November 1918 insurgency in Alsace–Lorraine

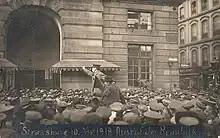
Surrounded by the soldiers’ council, Rebholz proclaimed the end of the "old regime" in front of the Aubette in Strasbourg on 10 November 1918.

The Alsace-Lorraine Republic of Councils (or "Alsace-Lorraine Soviet Republic"; ; ; ; Moselle Franconian/) was a short-lived Soviet republic created during the German Revolution at the end of World War I in the province of Alsace-Lorraine, which had been part of Germany since 1871. But it was never a genuine council republic like the Bavarian Soviet Republic, because there was no organised resistance against the French occupation to defend the revolutionary council movement in Alsace-Lorraine, which, anyhow, exposed the internal weaknesses of the movement itself.